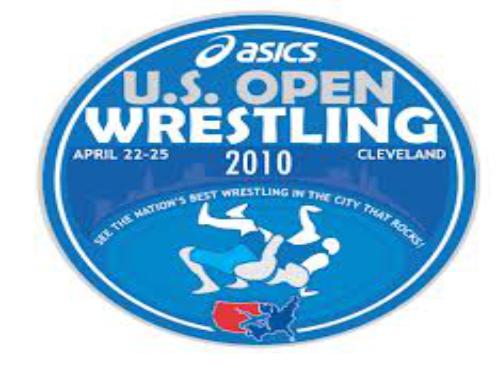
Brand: Asics
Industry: Sports